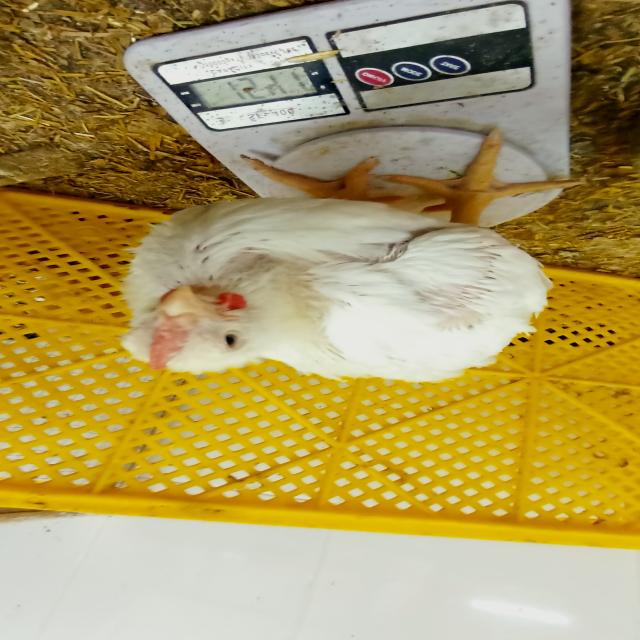
Weight: 1538 g